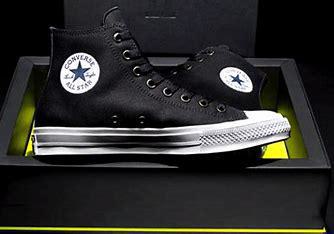
Brand: Converse
Model: Chuck Taylor All Star Ii